The Holocaust in Hungary

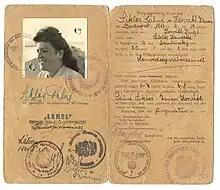
1944 special work ID issued by the SD to a Jewish woman in occupied Budapest.

Starting in 1938, Hungary under Miklós Horthy passed a series of anti-Jewish measures in emulation of Germany's Nuremberg Laws.